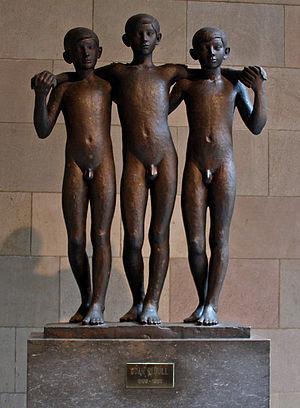
Joan Rebull Torroja est un sculpteur catalan, considéré comme un des plus importants du XXᵉ siècle en Catalogne.